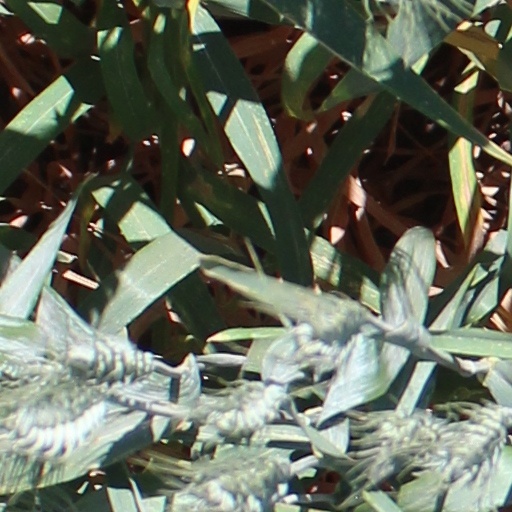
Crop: wheat